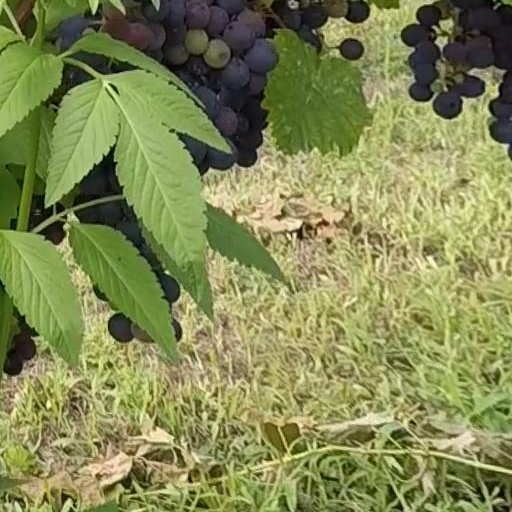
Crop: grape